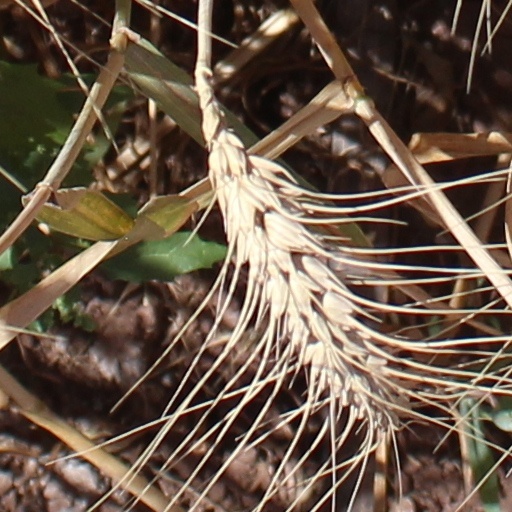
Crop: wheat